Mullet (haircut)

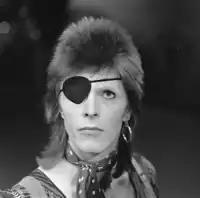
David Bowie with a mullet in 1974

Some tribes in Borneo also have mullet hairstyles, including Dayak Kayan, Kenyah and Iban.